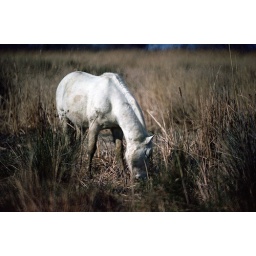
Camargue pony grazing in scenic grass and rushes, sally anne thompson